Ghulam Ishaq Khan Institute of Engineering Sciences and Technology

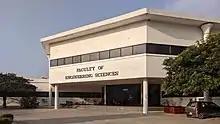
Faculty of Engineering Sciences building

The Agha Hasan Abedi (AHA) Auditorium is named after Agha Hasan Abedi. It occupies the central place in the campus. It has a seating capacity of 535, and is a venue of conferences, seminars, debates, declamation contests, concerts, and other such functions.